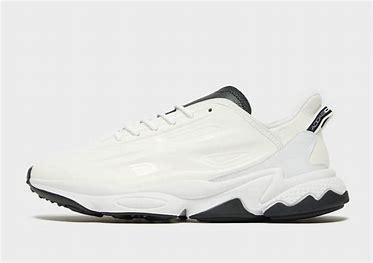
Brand: Adidas
Model: Ozweego Celox